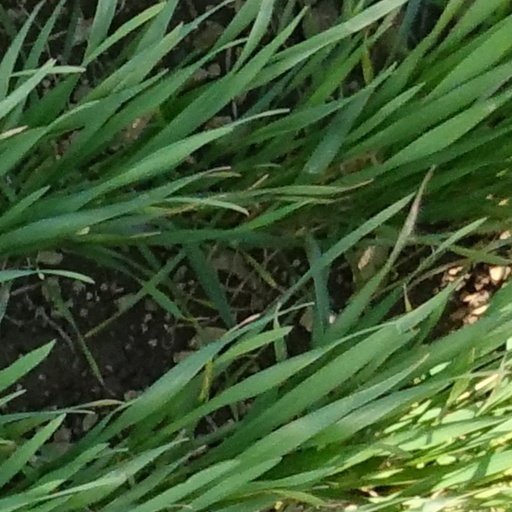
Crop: wheat